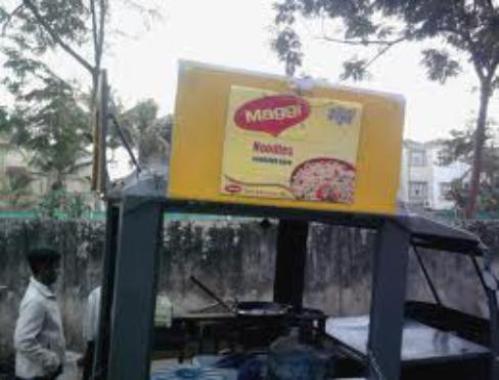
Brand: maggi noodles
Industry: Food